Shirreff Cove

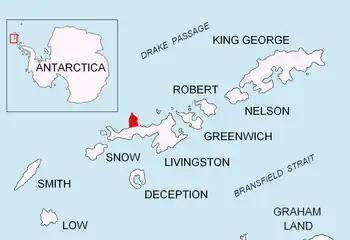
Location of Ioannes Paulus II Peninsula on Livingston Island in the South Shetland Islands

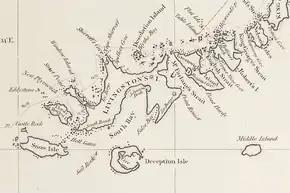
Fragment of George Powell's 1822 chart of the South Shetland Islands and South Orkney Islands featuring Shirreff Cove

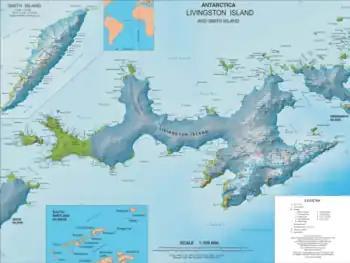
Topographic map of Livingston Island

Shirreff Cove is a small cove or anchorage, situated immediately southwest of Cape Shirreff between San Telmo Island and Gerlovo Beach on the northwest side of Ioannes Paulus II Peninsula, Livingston Island in the South Shetland Islands, Antarctica.